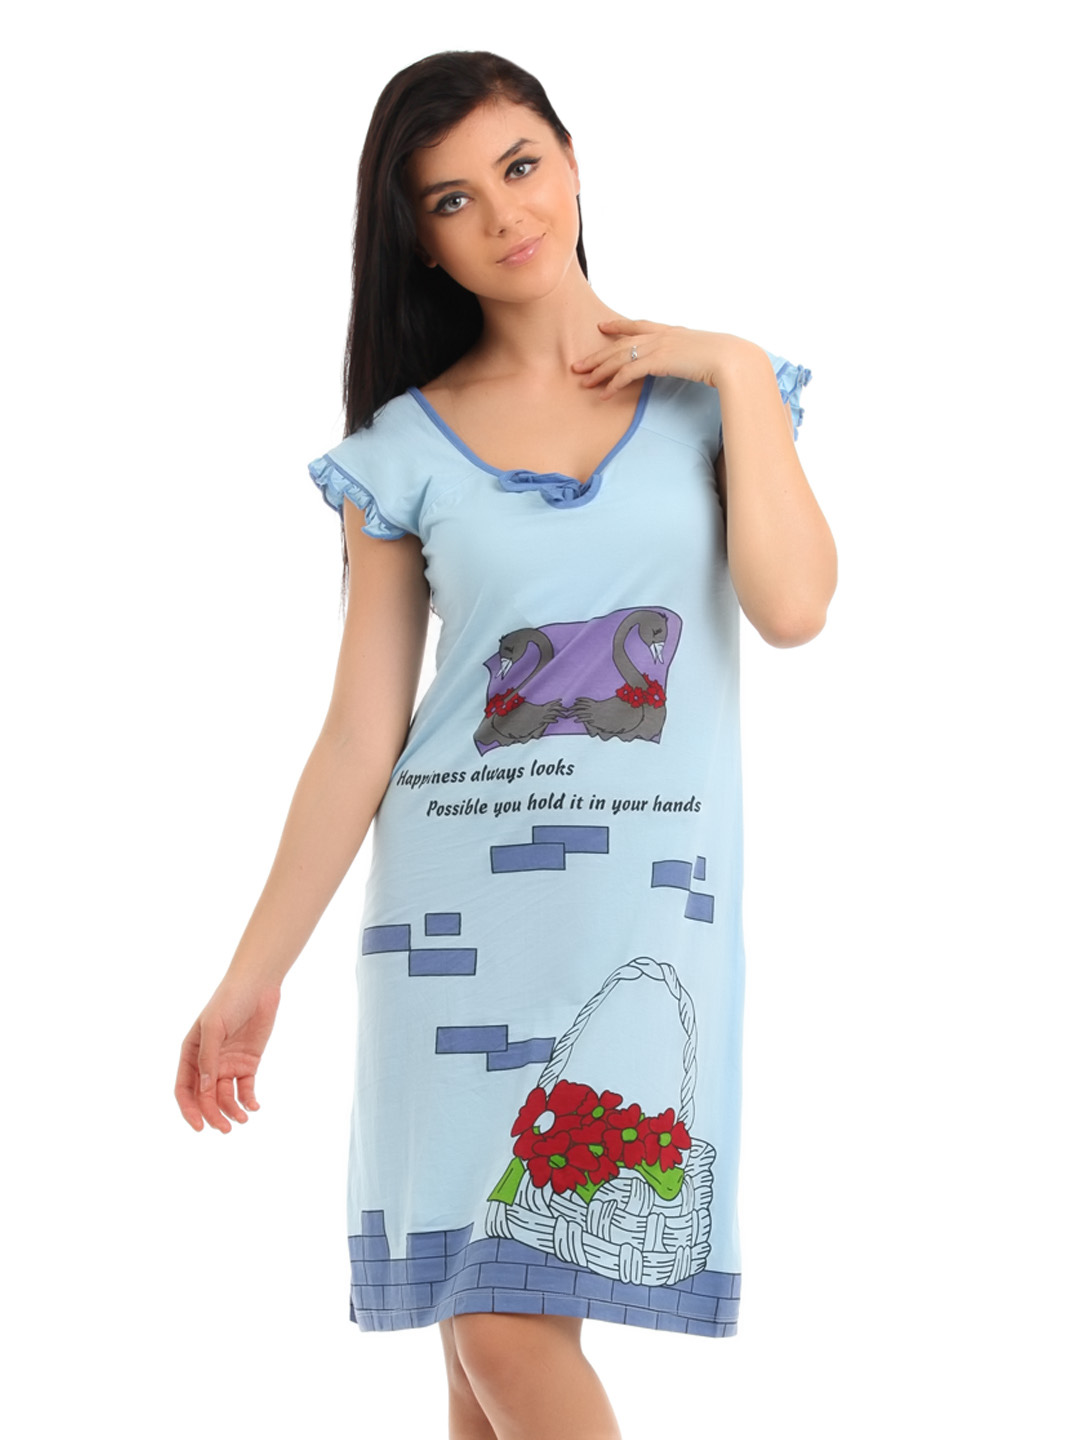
Red Rose Women Blue Nightdress
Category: Apparel / Loungewear and Nightwear / Nightdress
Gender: Women
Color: Blue
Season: Winter 2015
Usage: Casual